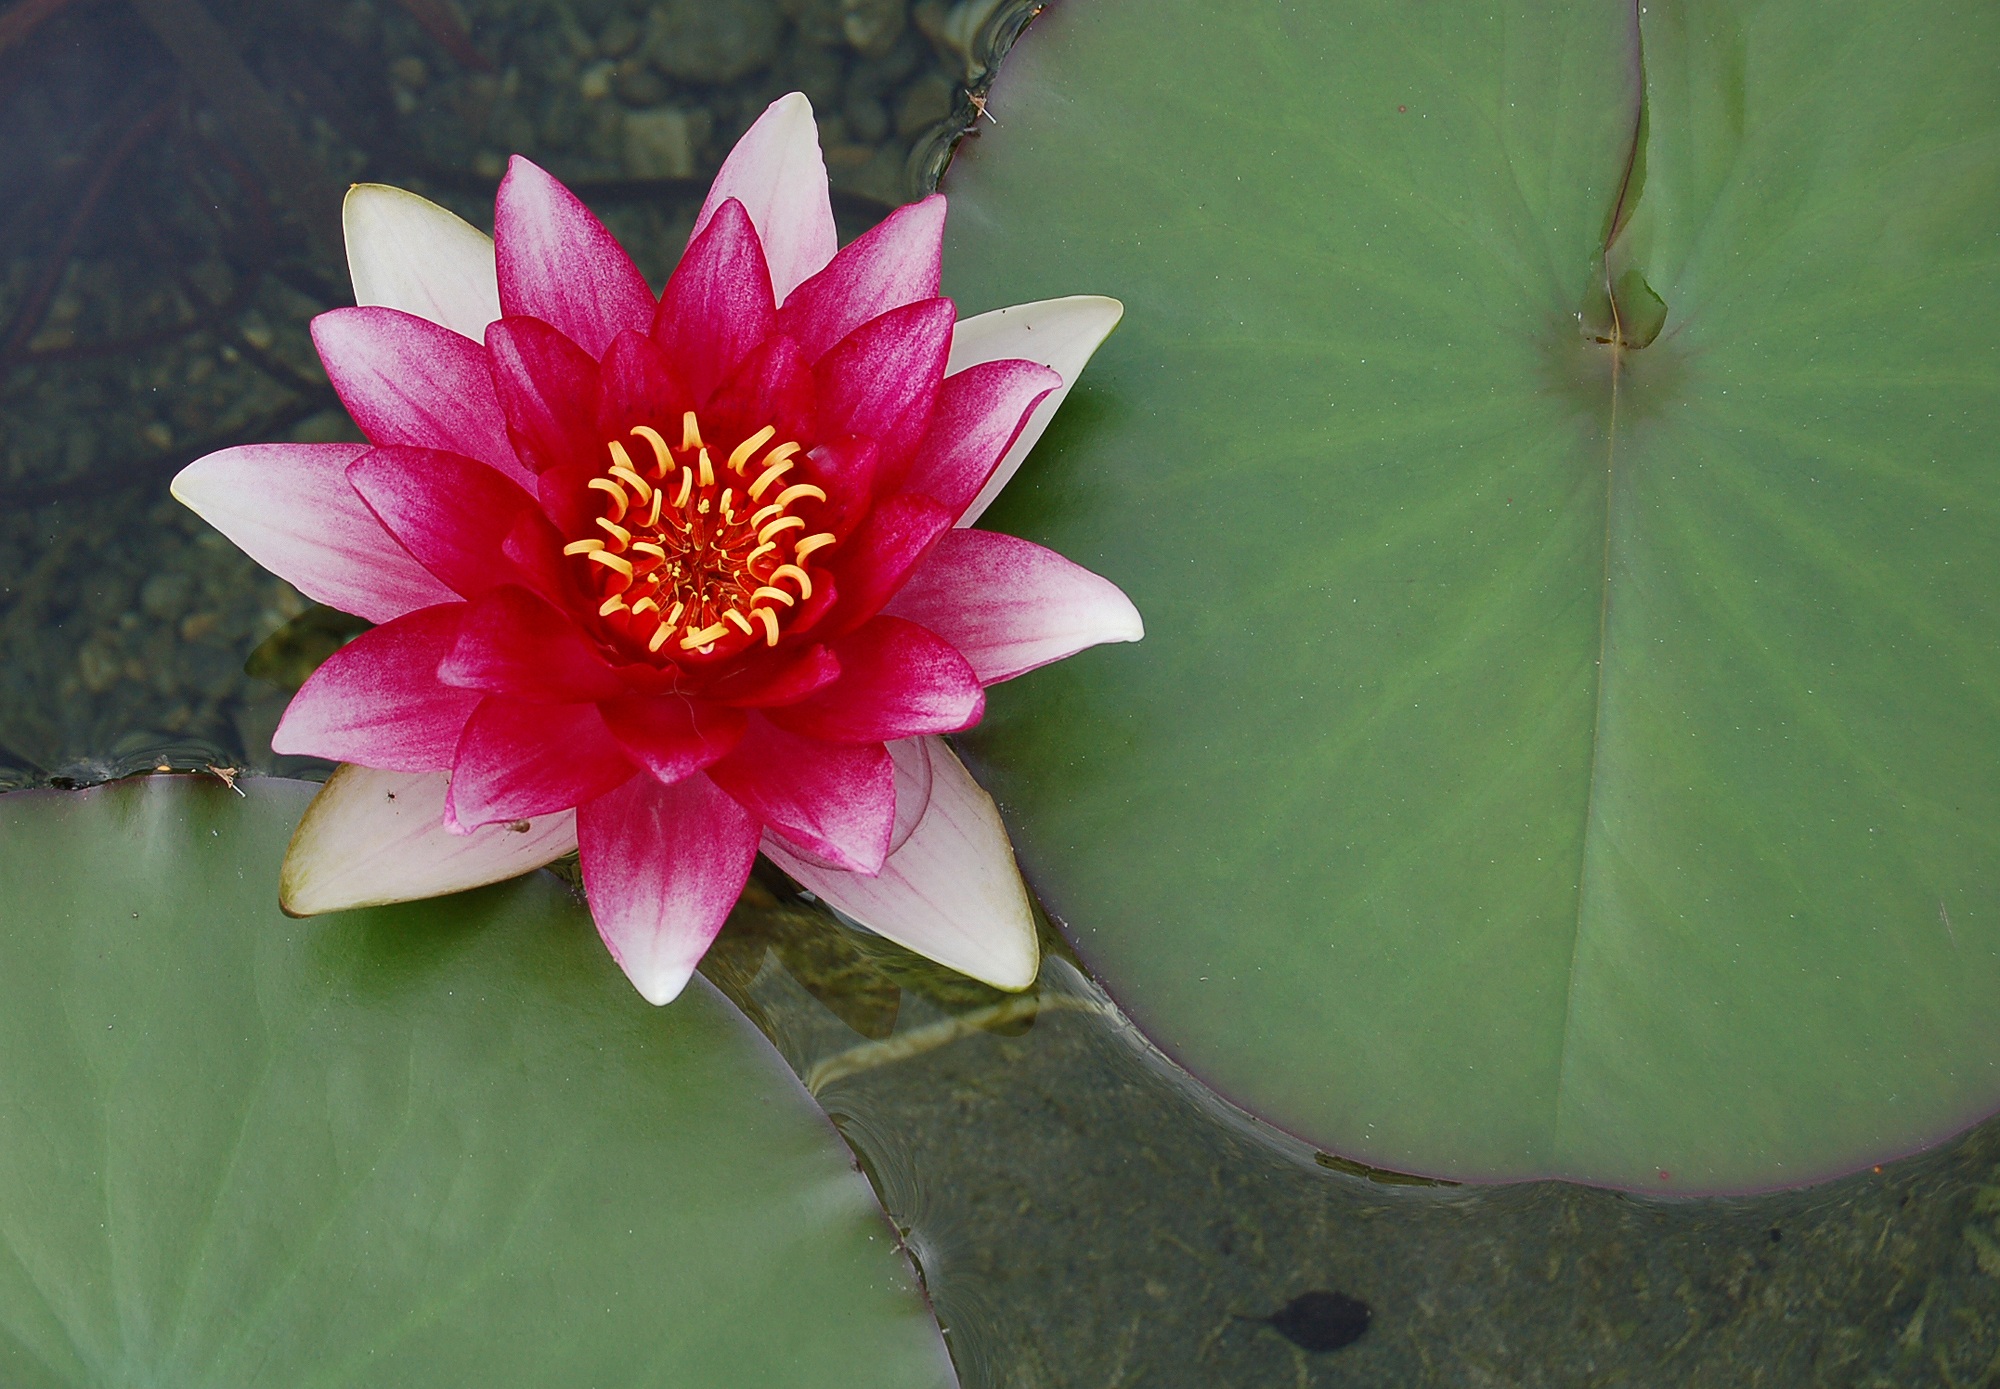
water, nature, blossom, plant, white, leaf, flower, petal, bloom, pond, red, botany, yellow, garden, pink, sacred lotus, aquatic plant, flora, water lily, flowers, lotus, macro photography, lake rose, nuphar lutea, flowering plant, swimming pond, water rose, biotope, bioteich, plant stem, land plant, lotus family, hedgehog cactus